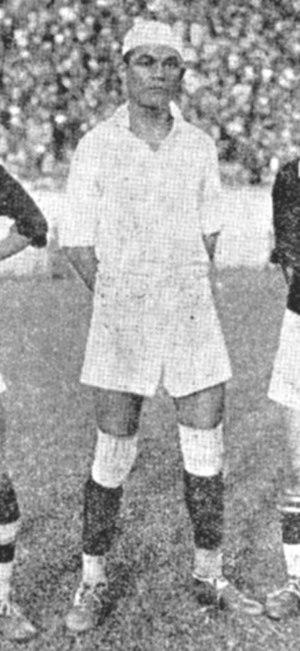
La liste des joueurs de l'Olympique de Marseille regroupe l'ensemble des joueurs de football ayant effectué au moins un match officiel avec l'équipe première de l'Olympique de Marseille.
Jaguare de Besveconne Vasconcellos, connu dans le reste du monde comme Jaguaré Bezerra de Vasconcelos, ou seulement Jaguaré, né le 14 mai 1905 à Rio de Janeiro et mort le 27 août 1946 à Santo Anastácio, était un footballeur brésilien.